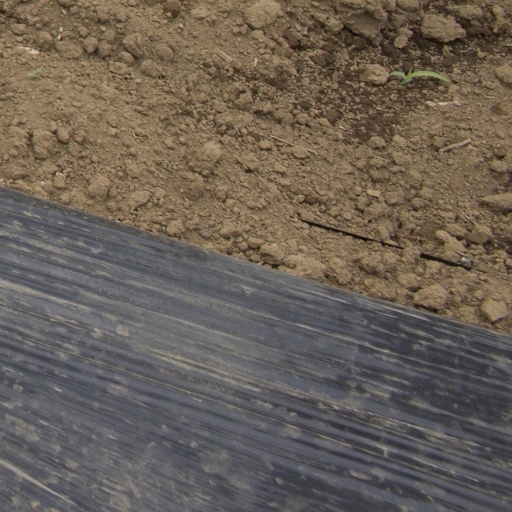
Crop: Jerusalem artichoke